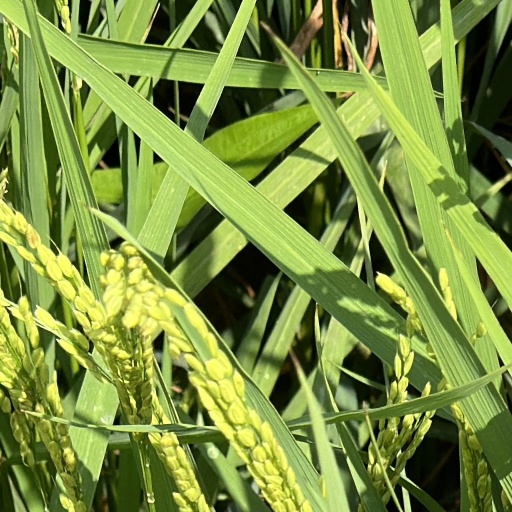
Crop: rice